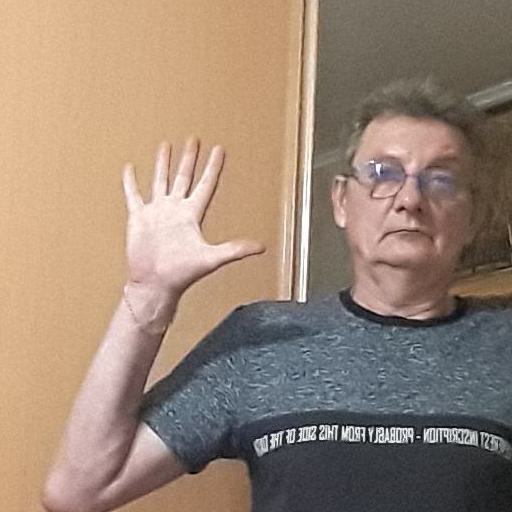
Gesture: palm